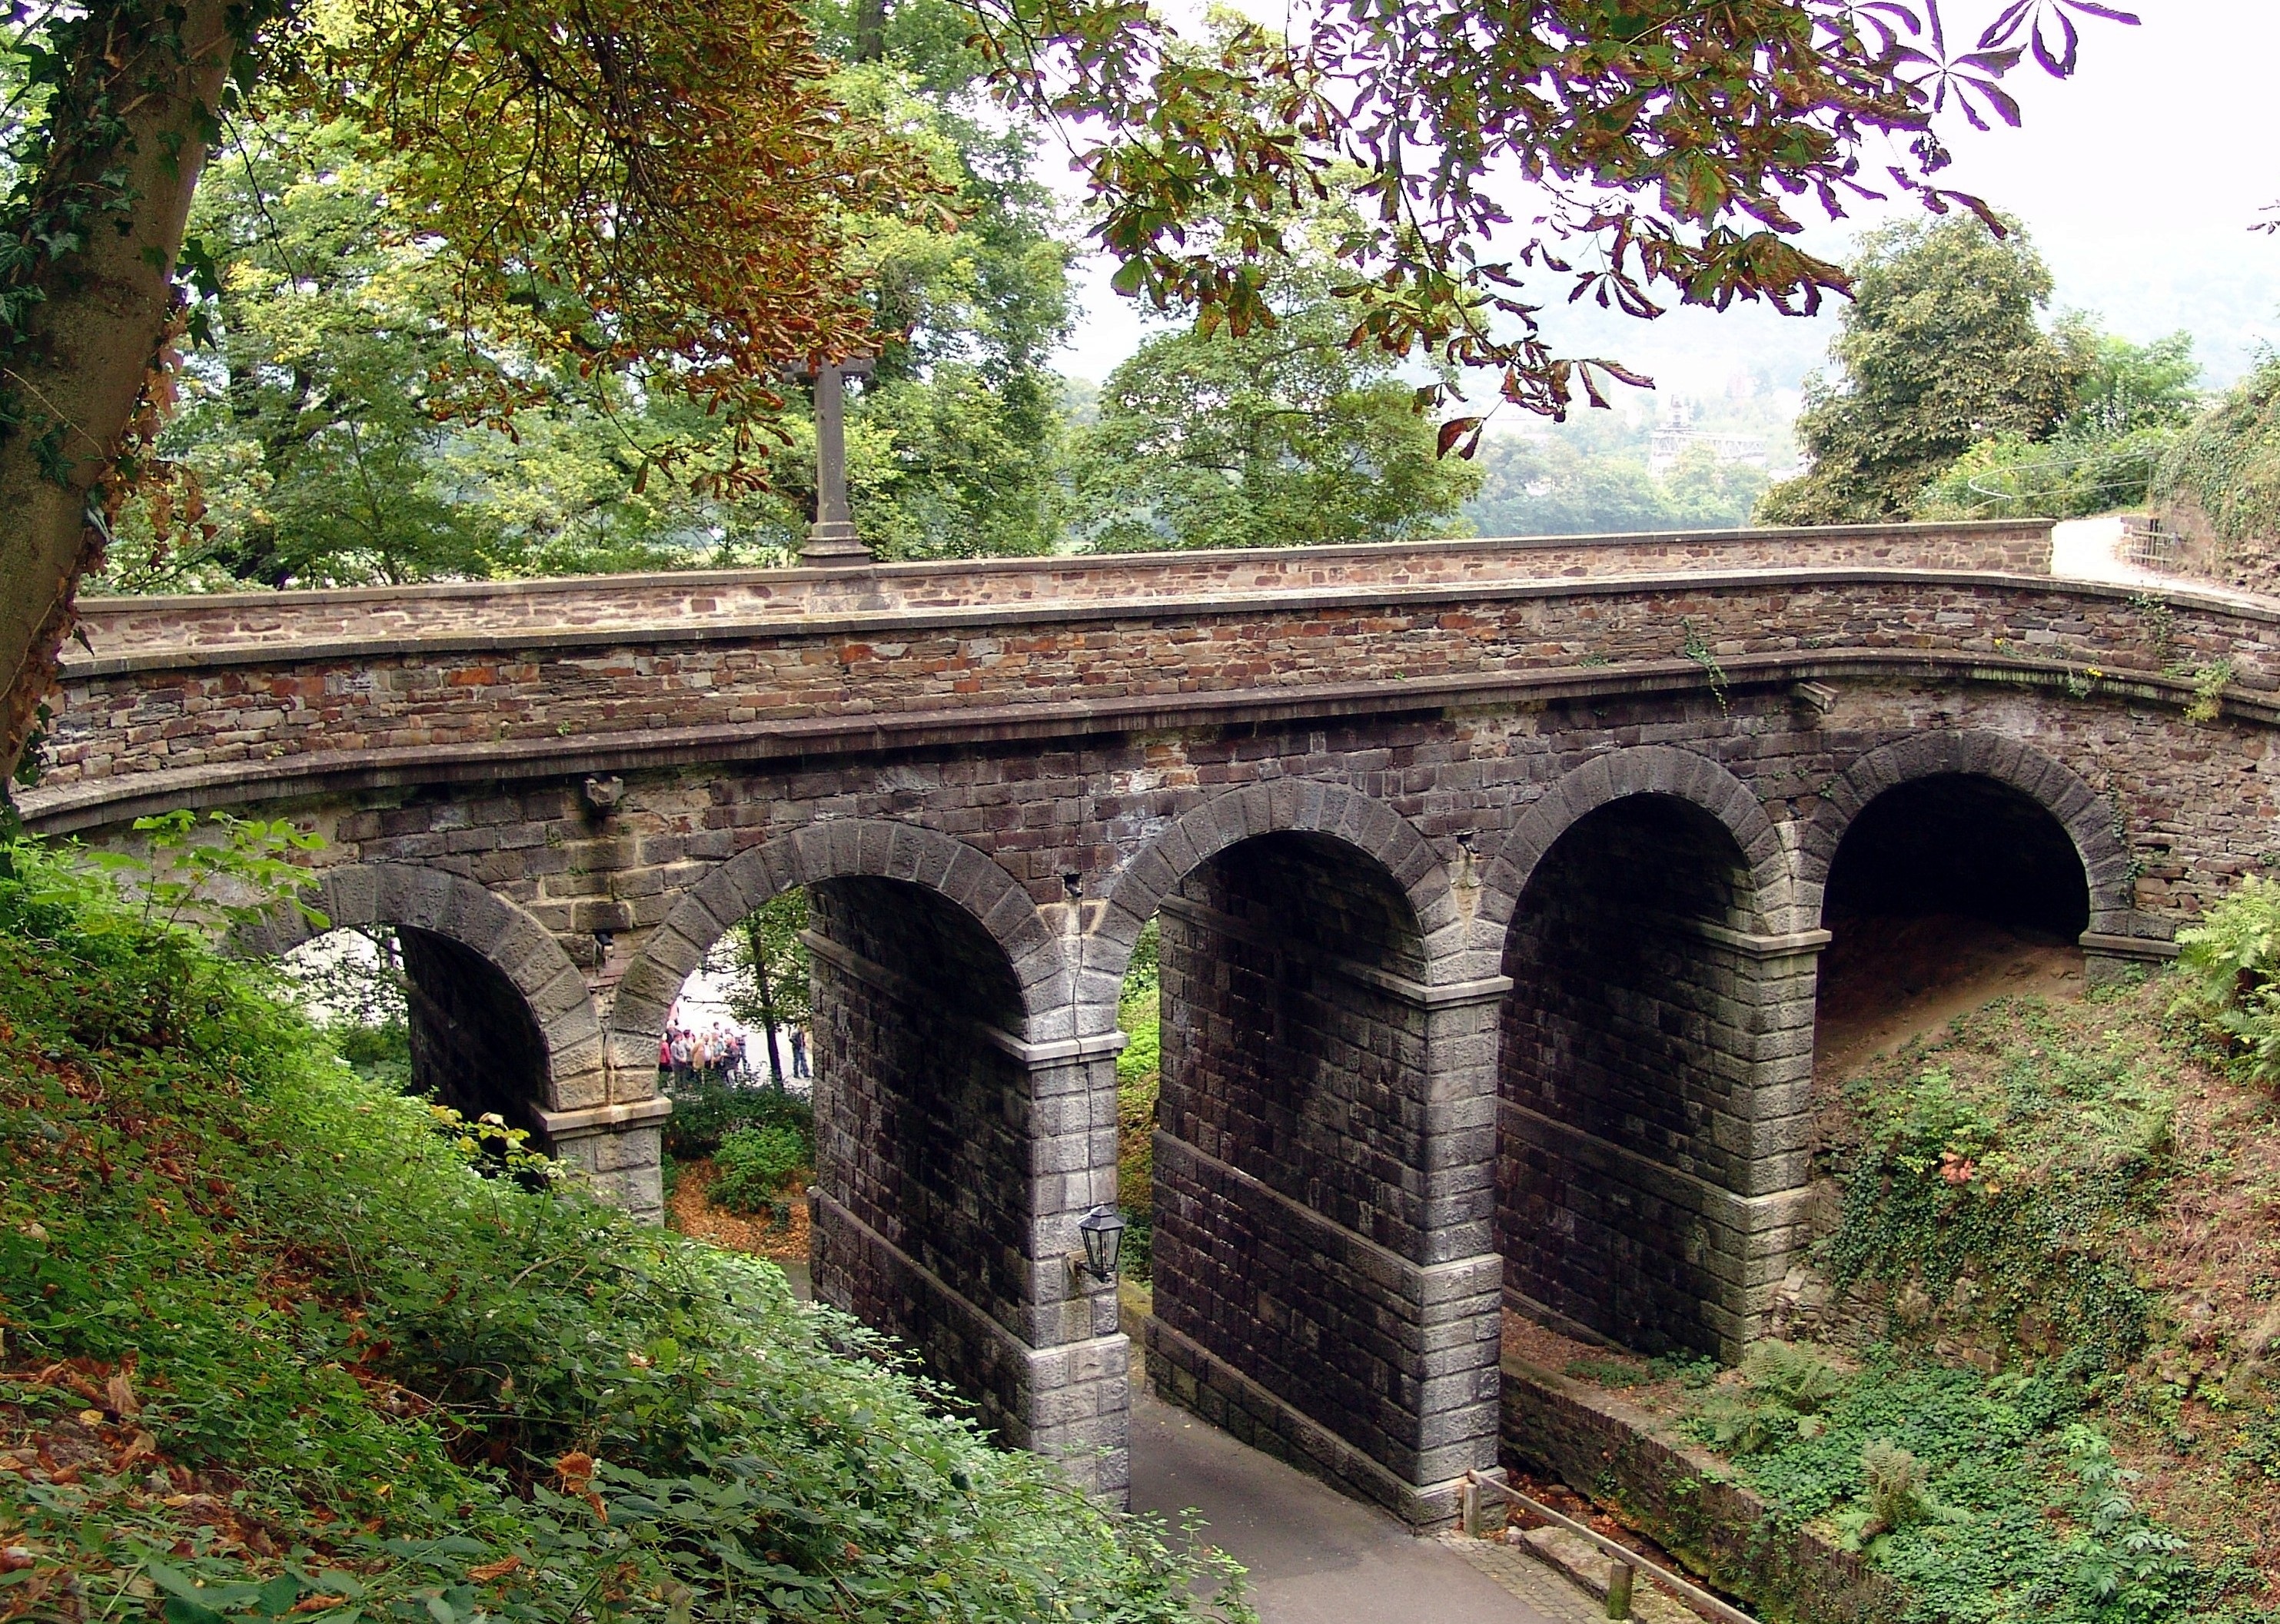
bridge, building, transport, arch, waterway, world heritage, viaduct, historically, aqueduct, arch bridge, devil's bridge, rolling stock, nonbuilding structure, burg stolzenfels